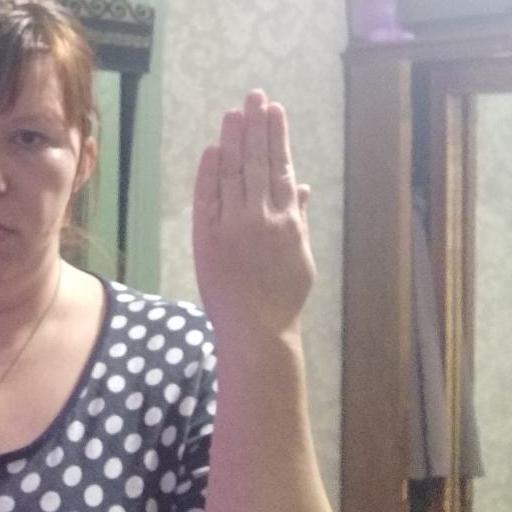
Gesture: stop_inverted